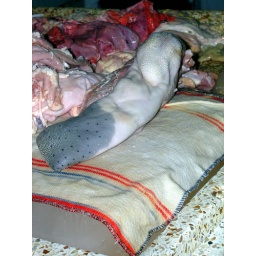
A cow's tongue, at a butcher's shop inside of the market building in Cholula.